Mary Helen Johnston

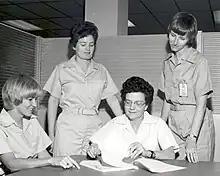
Johnston (left, seated) and her colleagues at the outset of the five-day GPL exercise in 1974

In 1974, she worked with Doris Chandler, Carolyn S. Griner and Ann Whitaker on the simulation of a space mission at the General Purpose Laboratory (GPL) of MSFC. The exercise was named Concept Verification Test (CVT) Test No. 4 and began on December 16 for five days. The team of four women, all scientists, conducted eleven experiments to test their feasibility before they were carried out in the Spacelab of the Space Shuttle. These experiments were carried out under conditions identical to those of the Space Shuttle (temperature, humidity, air circulation, etc.) except for the weightlessness. These tests included some in the neutral buoyancy simulator, itself a mock-up of one to be built in Europe to provide training for future astronauts. Johnston led three science experiments, and helped her fellow scientists to develop techniques to be used on Spacelab. In 1976, she indicated that she "had planned the work in hopes of going on orbital missions in the 1980s."